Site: saxony
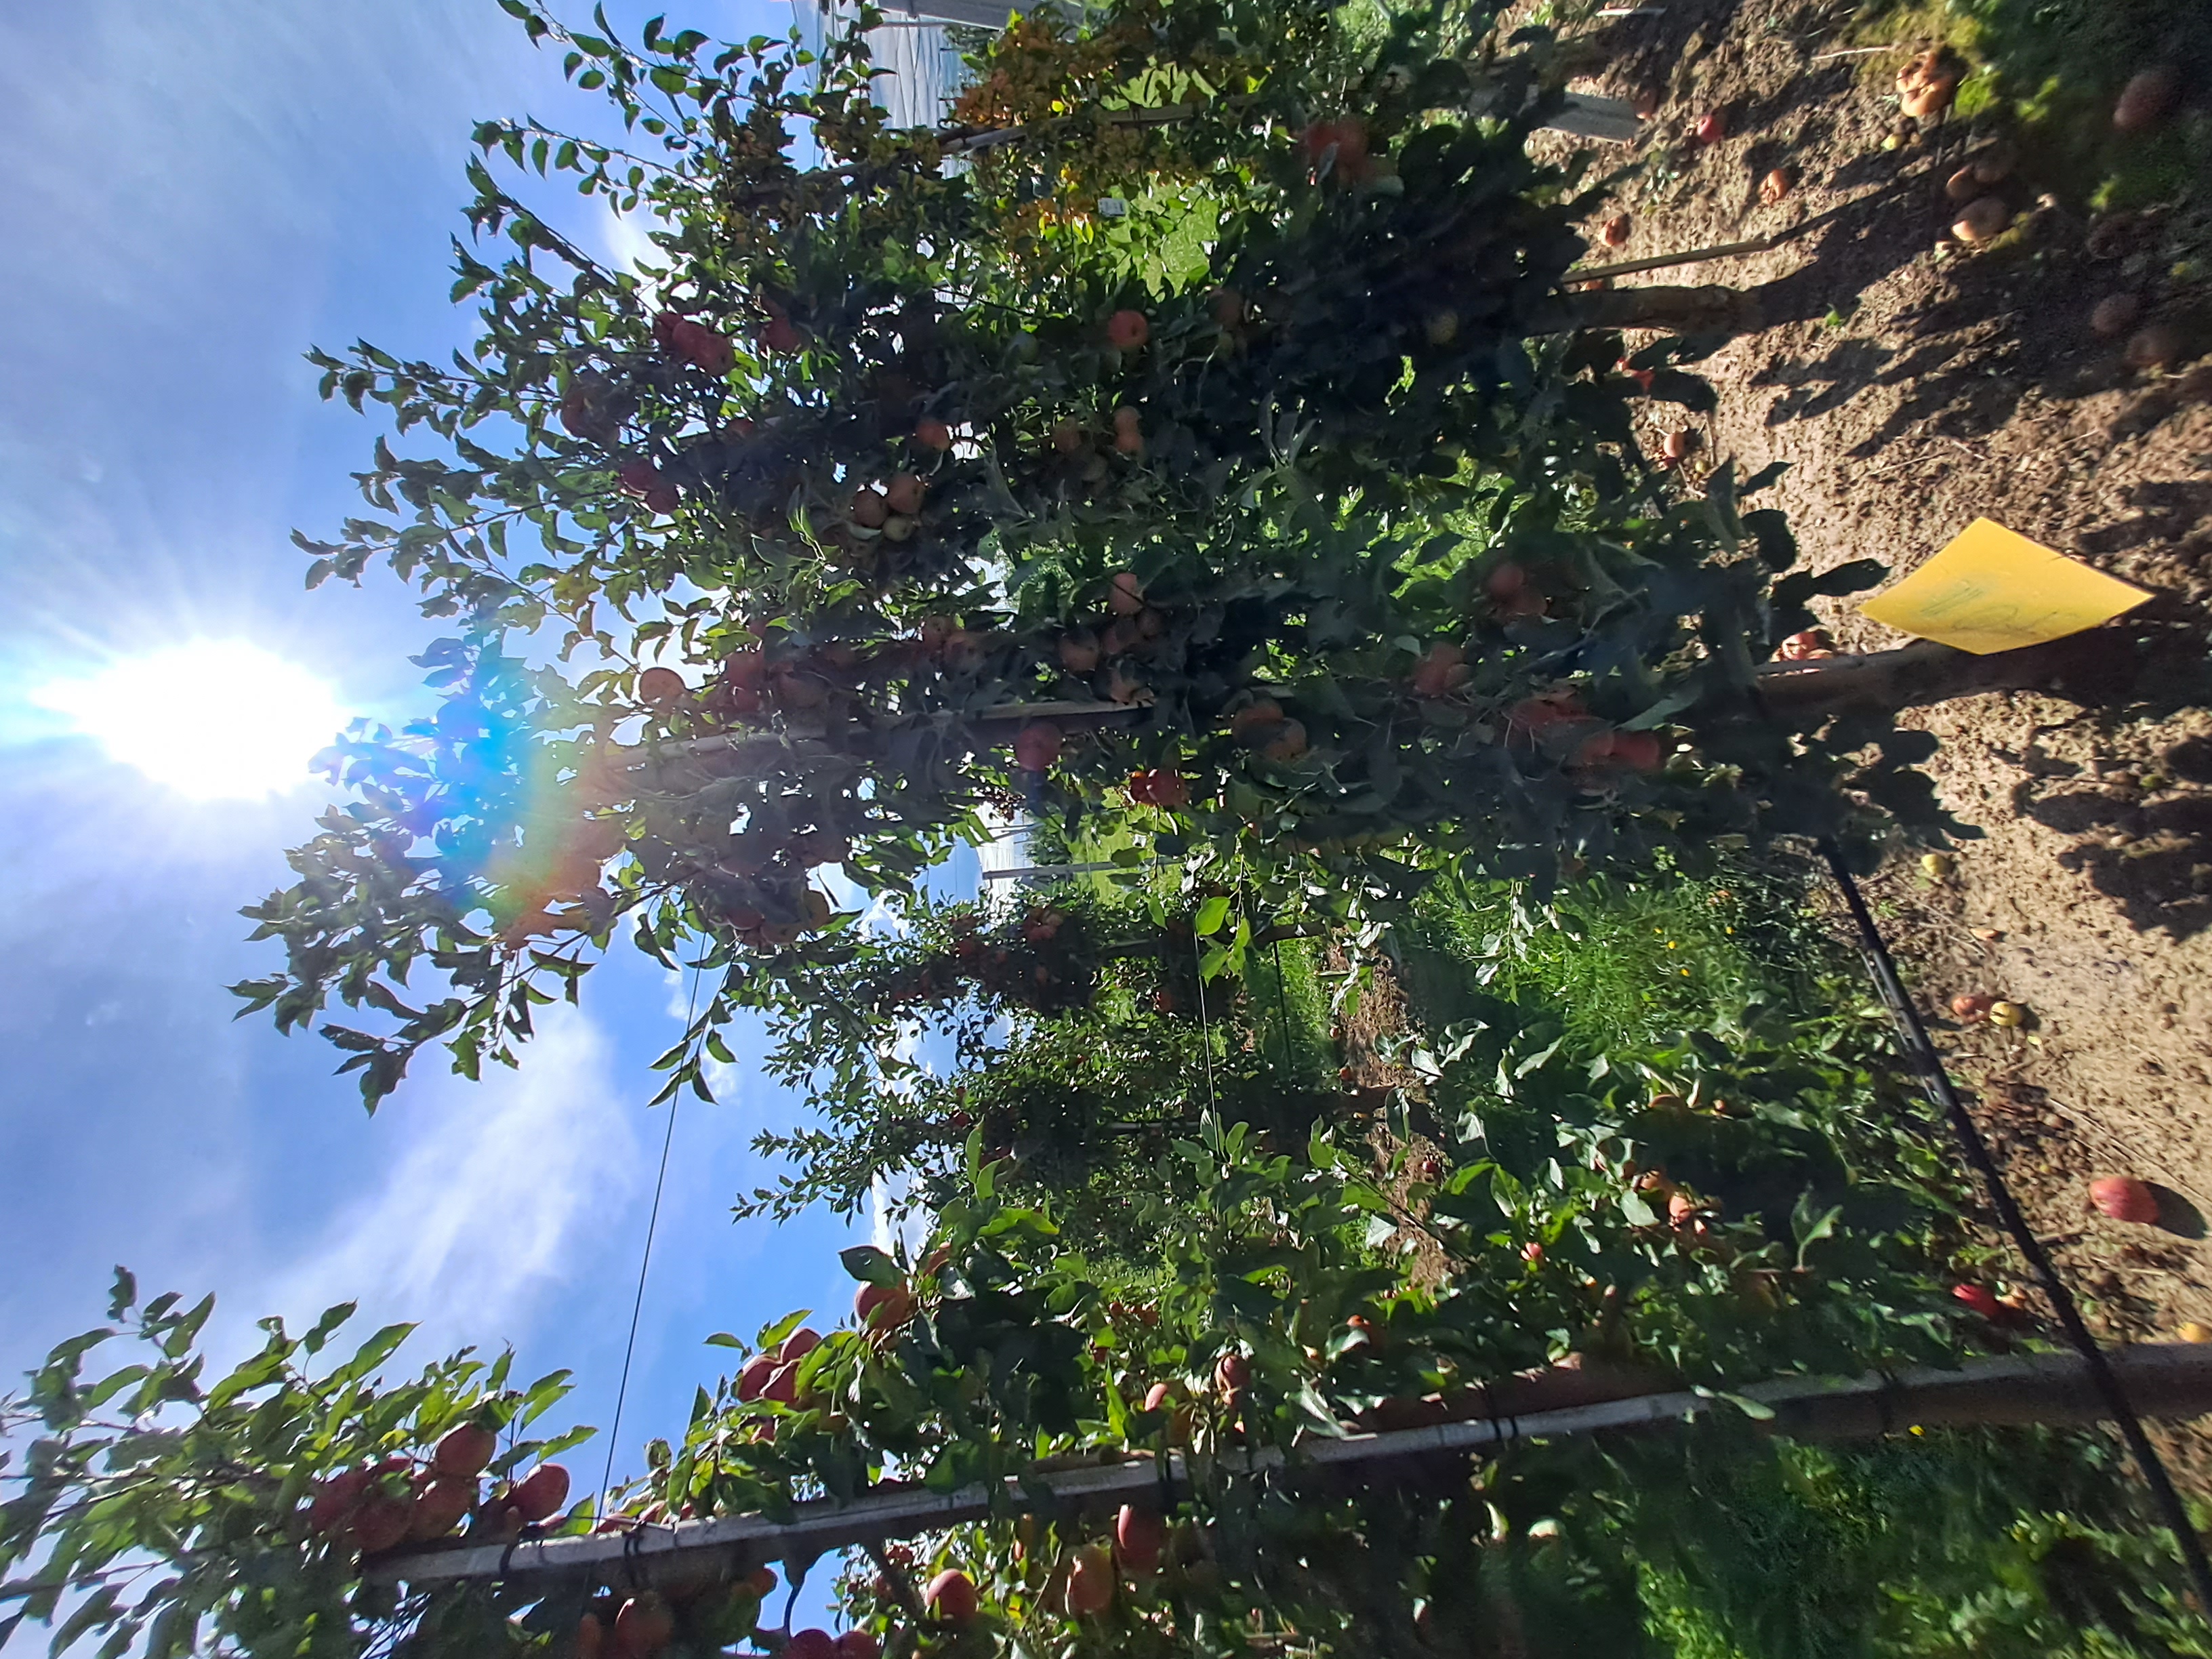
Growth stage (BBCH 87): Maturity of fruit and seed